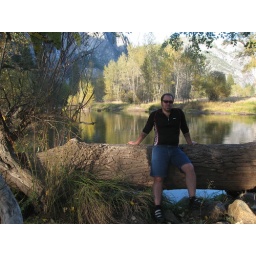
Best seat for lunch in the house